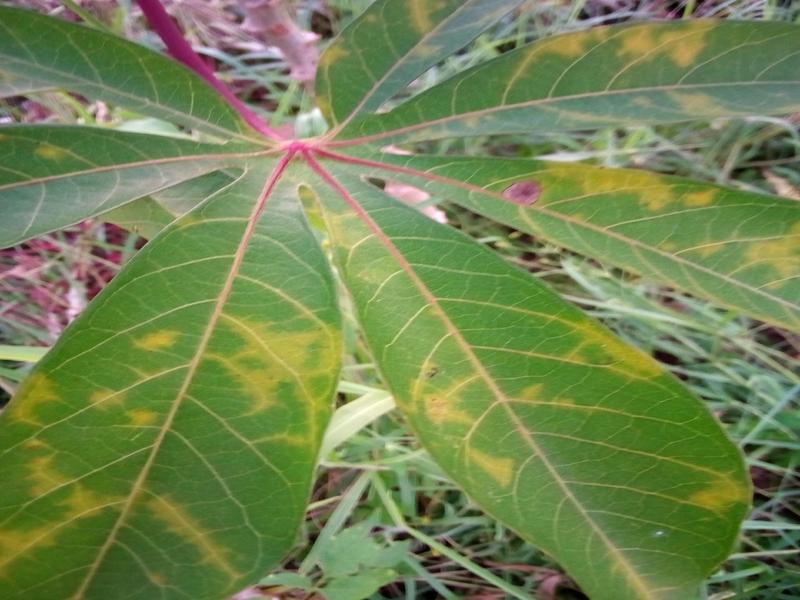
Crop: cassava
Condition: brown_streak_disease